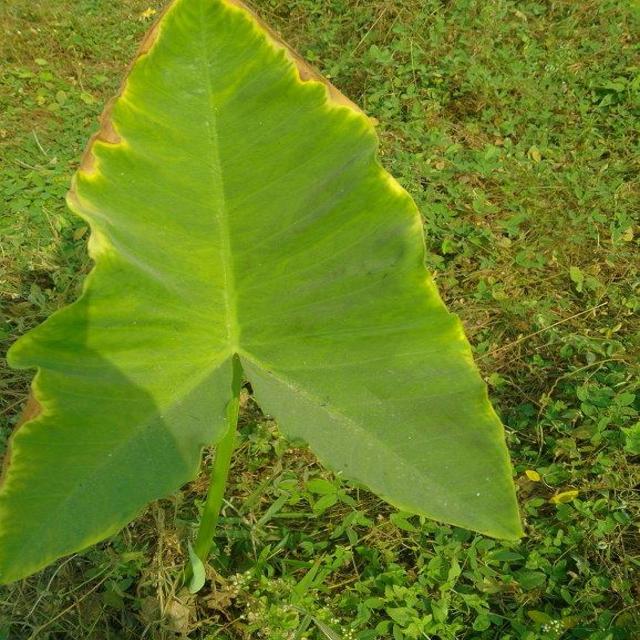
Label: Early_Blight